Gatorade shower

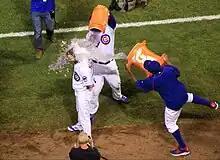
Chris Denorfia of the Chicago Cubs is hit with a double Gatorade shower

The Gatorade shower, also known as the Gatorade dunk or the Gatorade bath, is a sports tradition that involves players surreptitiously dumping a cooler full of liquid (most commonly Gatorade mixed with ice) over the head of their coach (or occasionally a high-profile assistant coach, star player, or team owner in professional leagues) following a meaningful win, such as the Super Bowl, World Series or other major sporting event. This includes all levels of play including Little League World Series, high school, college (NCAA), and professional teams.